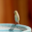
Label: bird